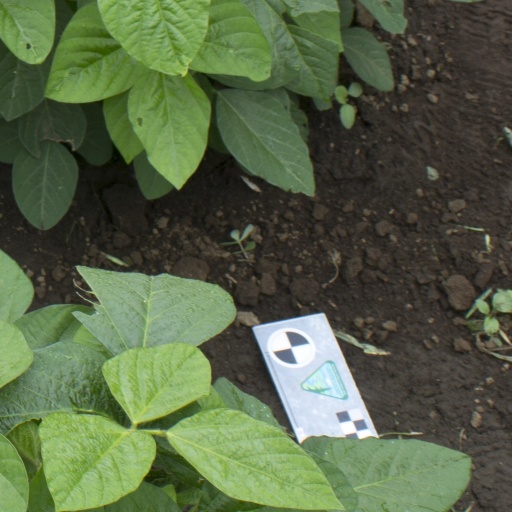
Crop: soybean